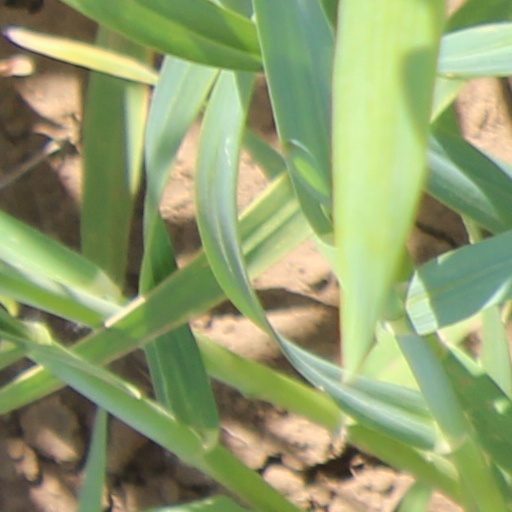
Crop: wheat